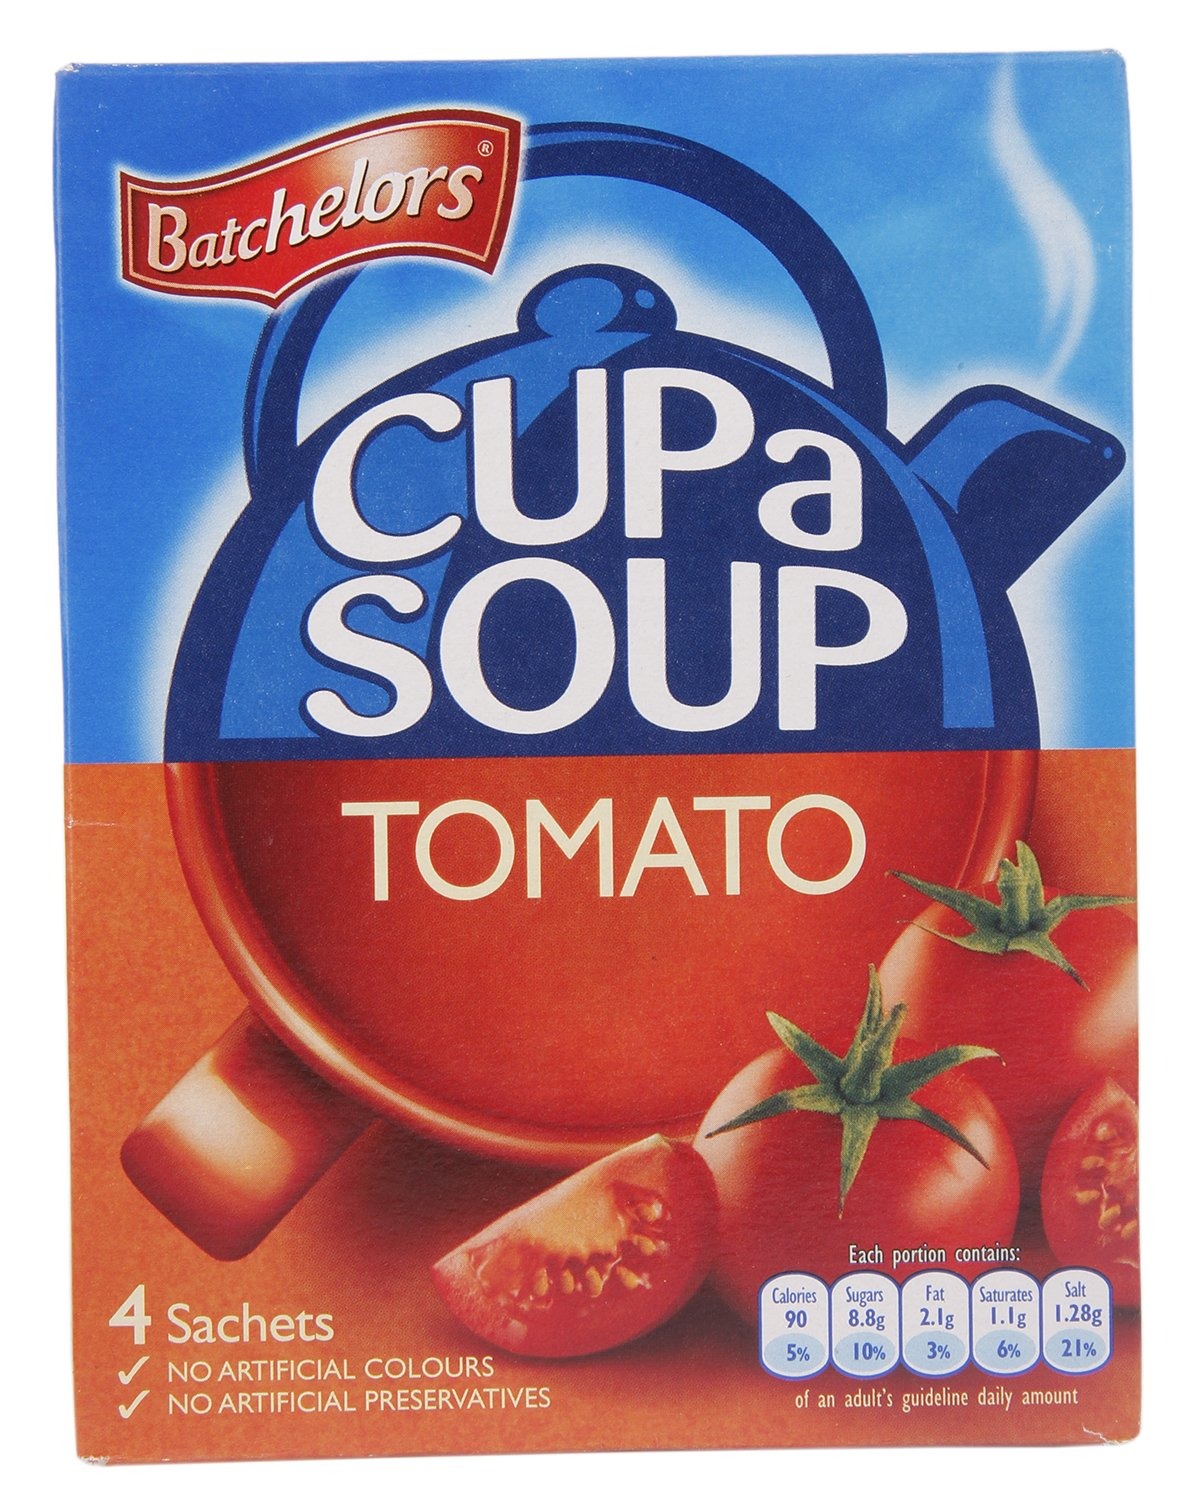
Item Name: Batchelors Cup a Soup Tomato 4 Sachets 93 g (Pack of 9)
Bullet Point 1: 93g case of 9
Bullet Point 2: Free from artificial colours
Bullet Point 3: Ree from artificial preservatives
Product Description: Low in fat and sugar No artificial colours or preservatives Suitable for vegetarians Tomato soup love your mug with a cup a soup to hand it'll only take a moment to stir up a snack that's tasty, warm and satisfying - but you'll probably want to give yourself a bit longer to relax and enjoy it
Value: 1.0
Unit: Count

Price: 36.62